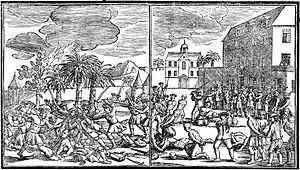
Le massacre de Batavia de 1740 est un massacre des Chinois ayant eu lieu à Batavia dans les Indes orientales néerlandaises. La violence à l'intérieur de la ville a duré du 9 au 22 octobre 1740. Des escarmouches secondaires se sont poursuivies à l'extérieur des murs jusqu'en novembre de la même année.